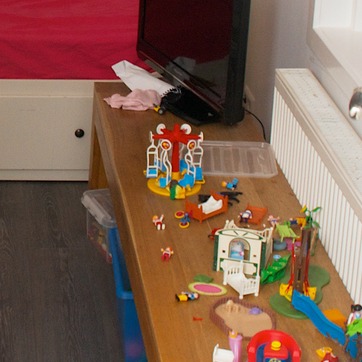
Material: plastic